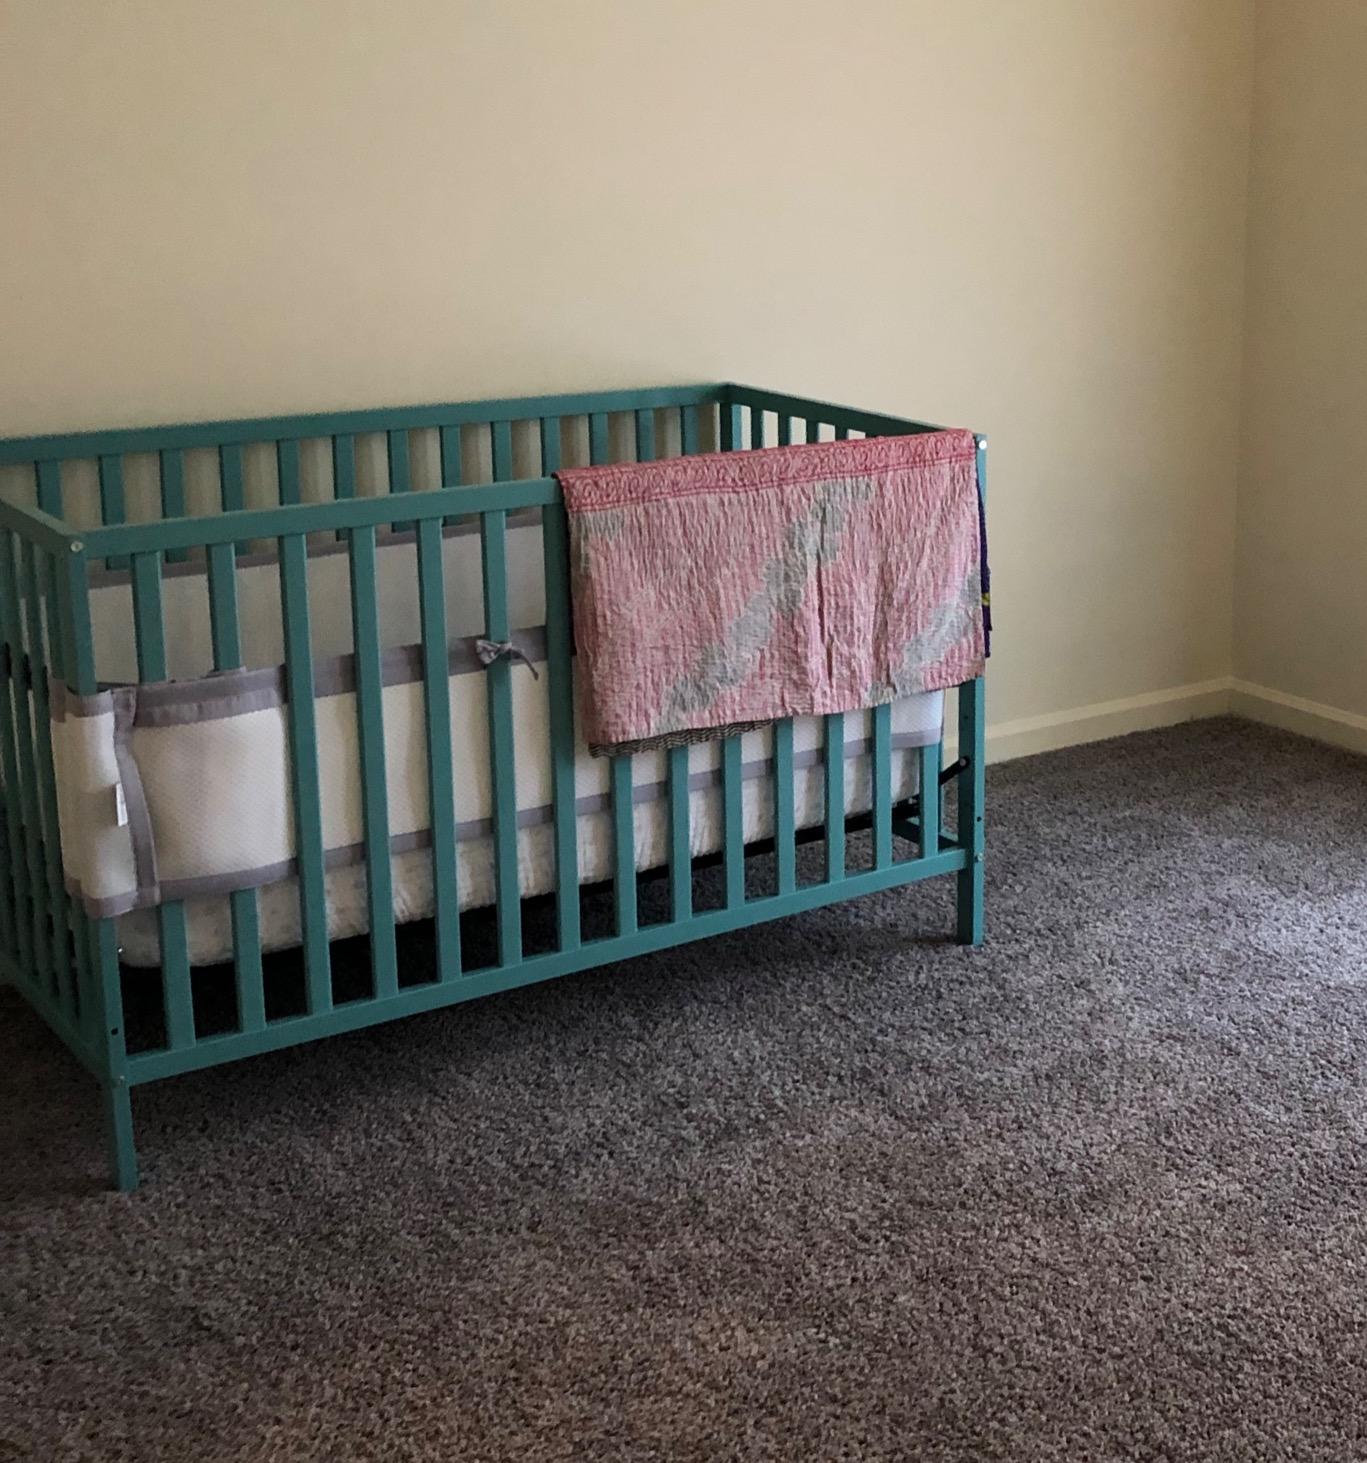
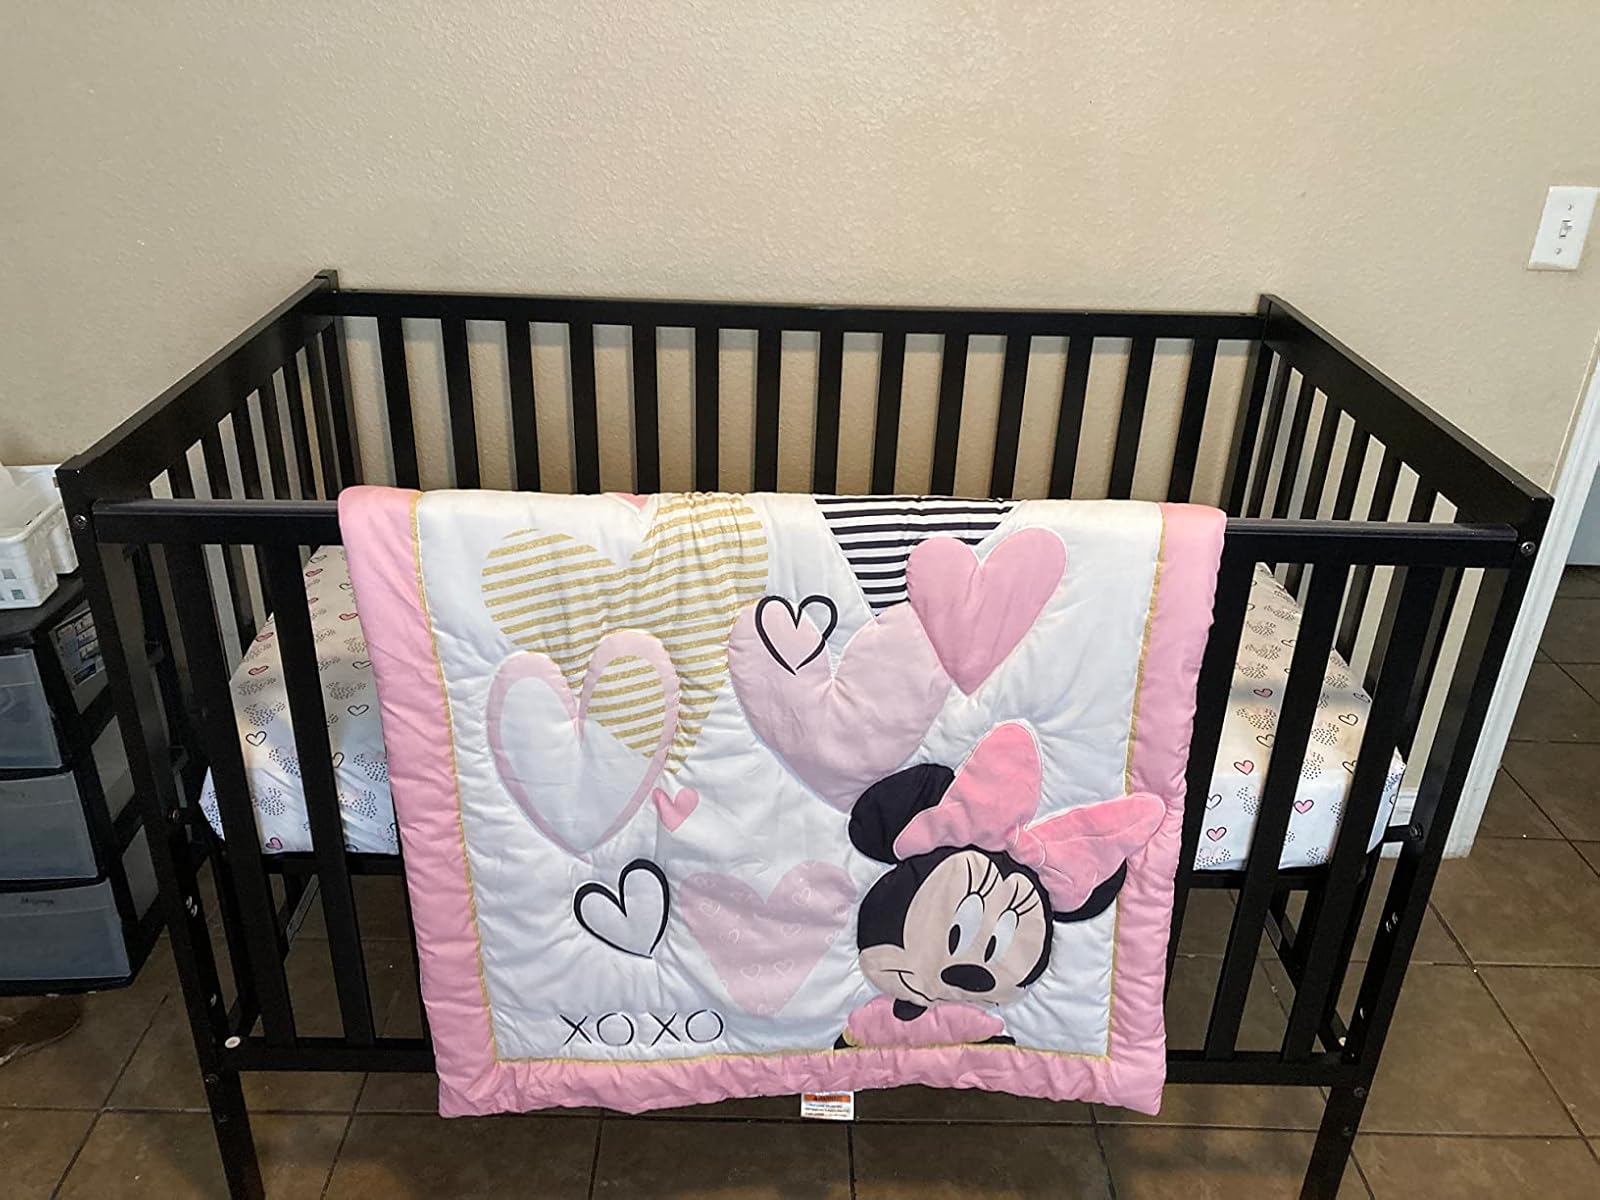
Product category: products_crib
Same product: no